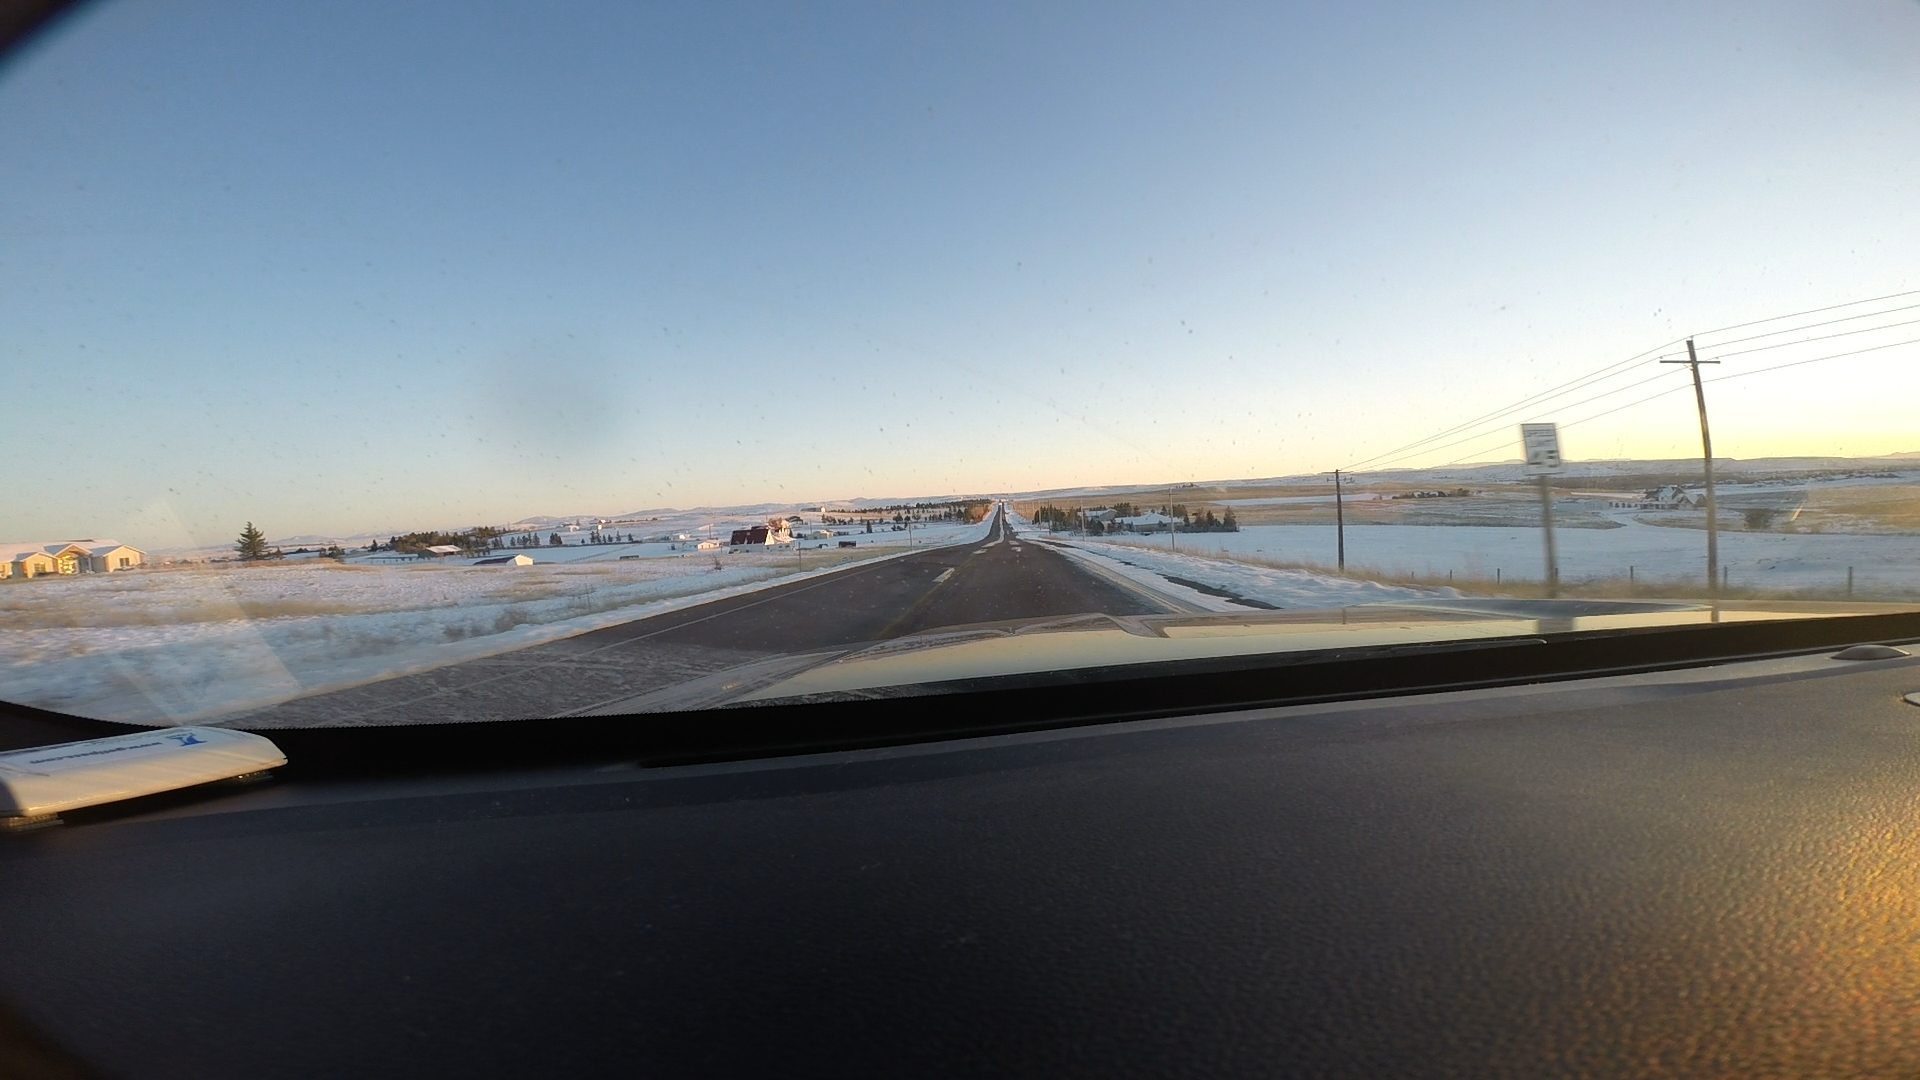
Speed limit sign label: mph45